Grace Building, Sydney

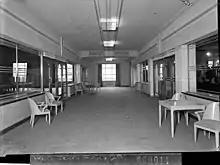
Entrance foyer, Grace Bros Auditorium, Sam Hood, 1937

In 1926, the Grace brothers purchased a block of land on the corner of York, King and Clarence streets, on which the "jewel crown" of their business empire would be built. The location was the site of the original Sydney Opera House, and they believed the site was perfectly positioned for the building that they planned would become "The Showpiece of the Company", with new public transport routes and the coming Sydney Harbour Bridge turning York and Clarence streets into the major city thoroughfares that they are today. Company letterhead billed the building as being "...on the Harbour Bridge Highway." Broadway, location of the other Grace Bros building, had been affected by the shift of the city's commercial district toward Circular Quay in the 1920s and the changing public transport routes away from Sydney's South end, and so the Grace Building would become the company's saviour. The Grace Building was officially opened by Sydney Lord Mayor Ernest Marks on 3 July 1930. Its designed was heavily influenced by the Chicago's Tribune Tower, another remnant of 1930s art deco architecture in the United States.